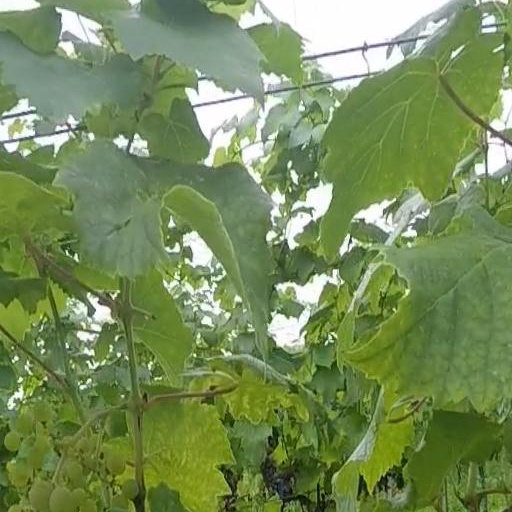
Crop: grape